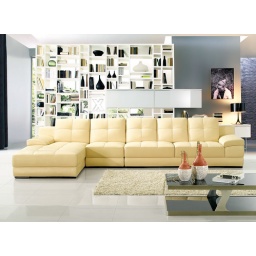
sofa by Italian top grain leather match microleather with 40dentisty foam inside.Coffee table by Tempered Glass and Stainless steel.